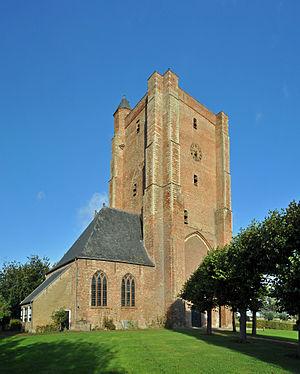
Sint Anna ter Muiden (Sluis, Pays-Bas)